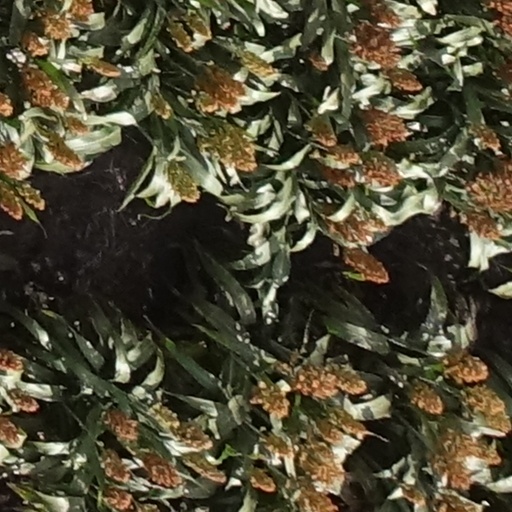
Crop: sorghum